Hawksburn railway station

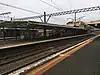
Southbound view from Platform 1, January 2021

Hawksburn railway station is located in the suburb of South Yarra, a suburb of Melbourne, Victoria. The station is located nearby to the Hawksburn shopping precinct and the Prahran Housing Commission Estate. The station is owned by VicTrack, a state government agency, and the station is operated by Metro Trains. The station is approximately 5.3 kilometres (3.29 mi), or an 9-minute train journey, from Flinders Street station. The adjacent stations are South Yarra station up towards Melbourne, and Toorak station down towards Frankston.